Tourism in the city of São Paulo

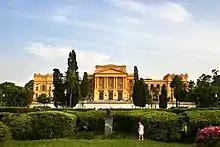
The gardens of Ipiranga, in São Paulo, where Brazil's independence was proclaimed. In the background, the Ipiranga Museum building. Photo by Silvio Tanaka.

The Pinacoteca do Estado de São Paulo is one of the most important visual arts museums in the country and the oldest museum in the city. Its collection, inaugurated on December 24, 1905, emphasizes on Brazilian works, ranging from the 19th century to the present day, and initially consisted of around 20 works by important artists such as Pedro Alexandrino, Almeida Júnior and Oscar Pereira da Silva; today has almost 10,000 works by renowned artists, making it an internationally renowned museum.